War in Donbas

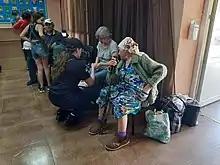
Displaced people from the occupied territories of Kharkiv and Luhansk during the Russian invasion of Ukraine in Donbas

The new terminal building at Donetsk International Airport, which had been a site of fighting between Ukrainian and separatist troops since May 2014, was captured by the DPR forces on 15 January. In the days prior to the capturing, the airport was heavily barraged by separatist rocket fire. DPR leader Alexander Zakharchenko stated that the capture of the airport was the first step toward regaining territory lost to Ukrainian forces during the middle of 2014. He said "Let our countrymen hear this: We will not just give up our land. We will either take it back peacefully, or like that", referring to the capture of the airport.